Hestia

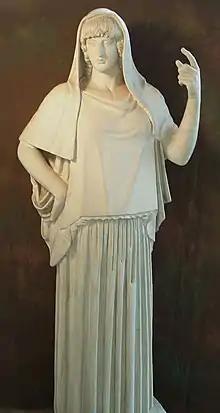
The Giustiniani Hestia

In ancient Greek religion and mythology, Hestia is the virgin goddess of the hearth and the home. In myth, she is the firstborn child of the Titans Cronus and Rhea, and one of the Twelve Olympians.